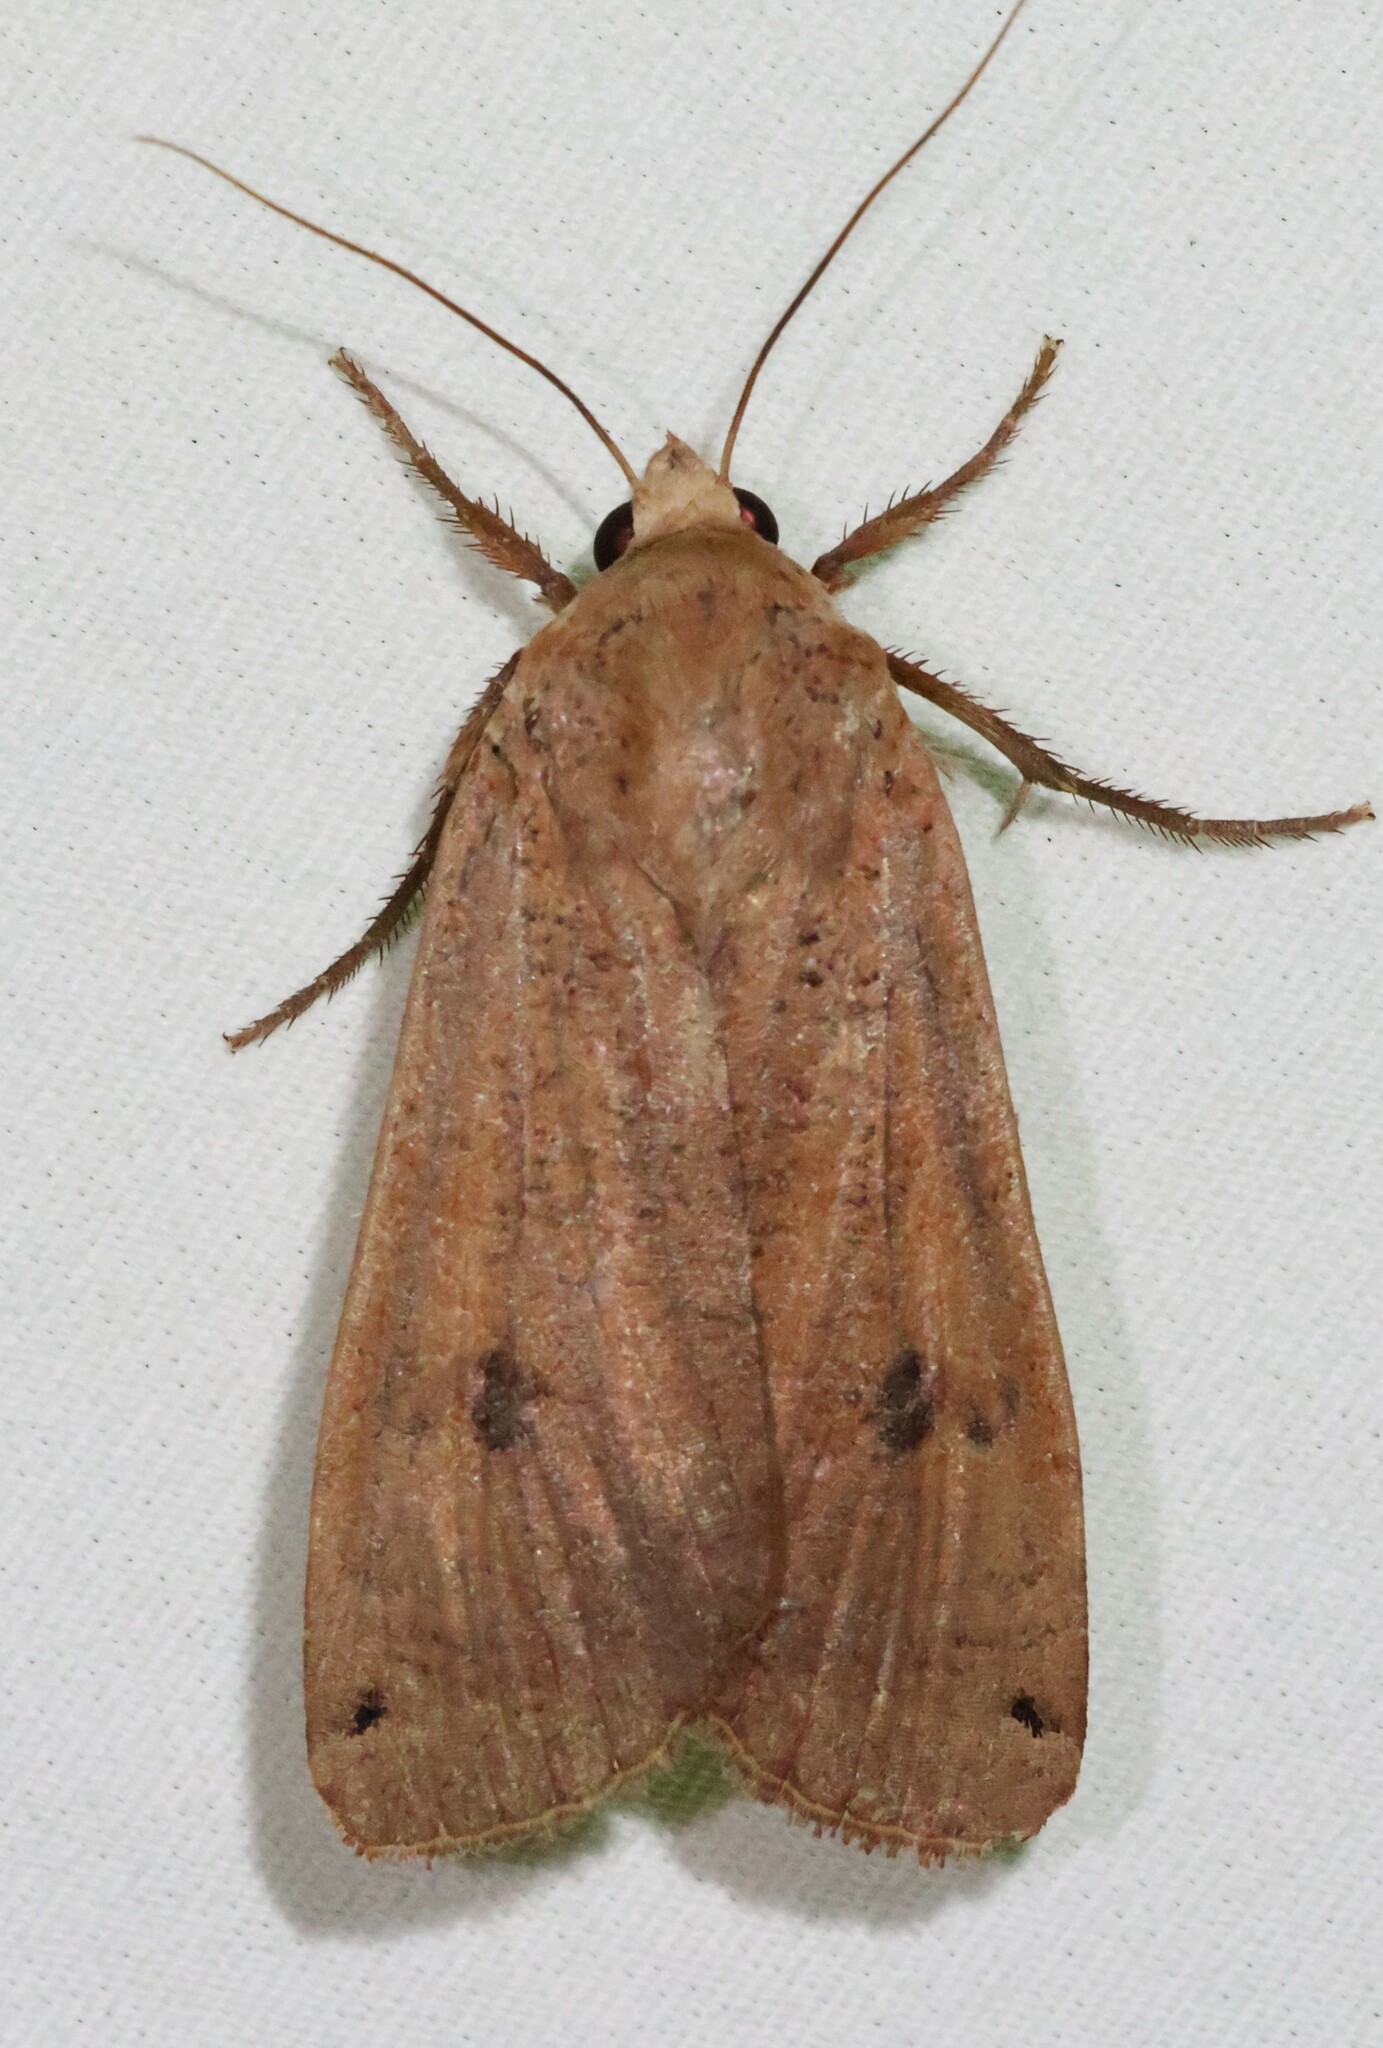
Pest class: cutworms